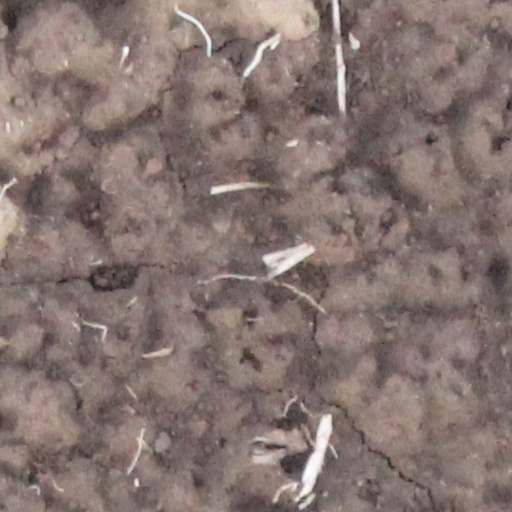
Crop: wheat